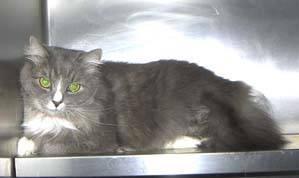
cat